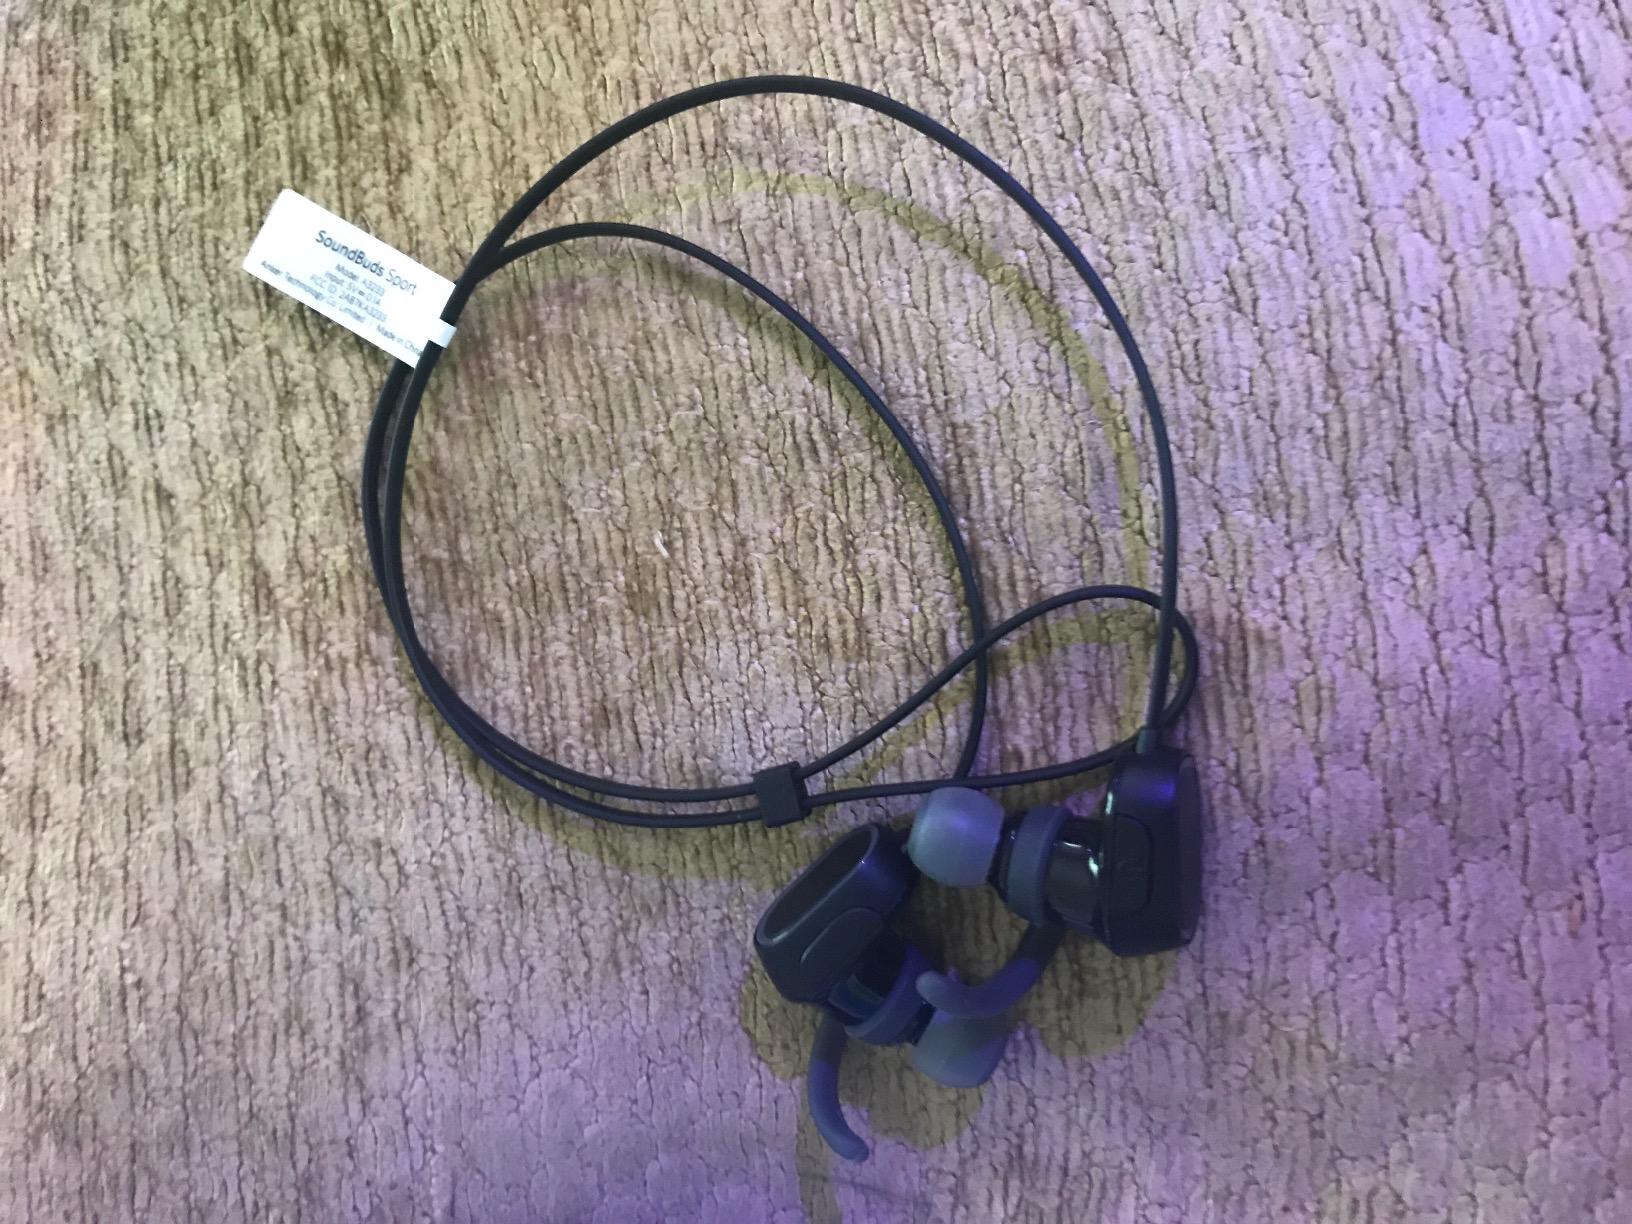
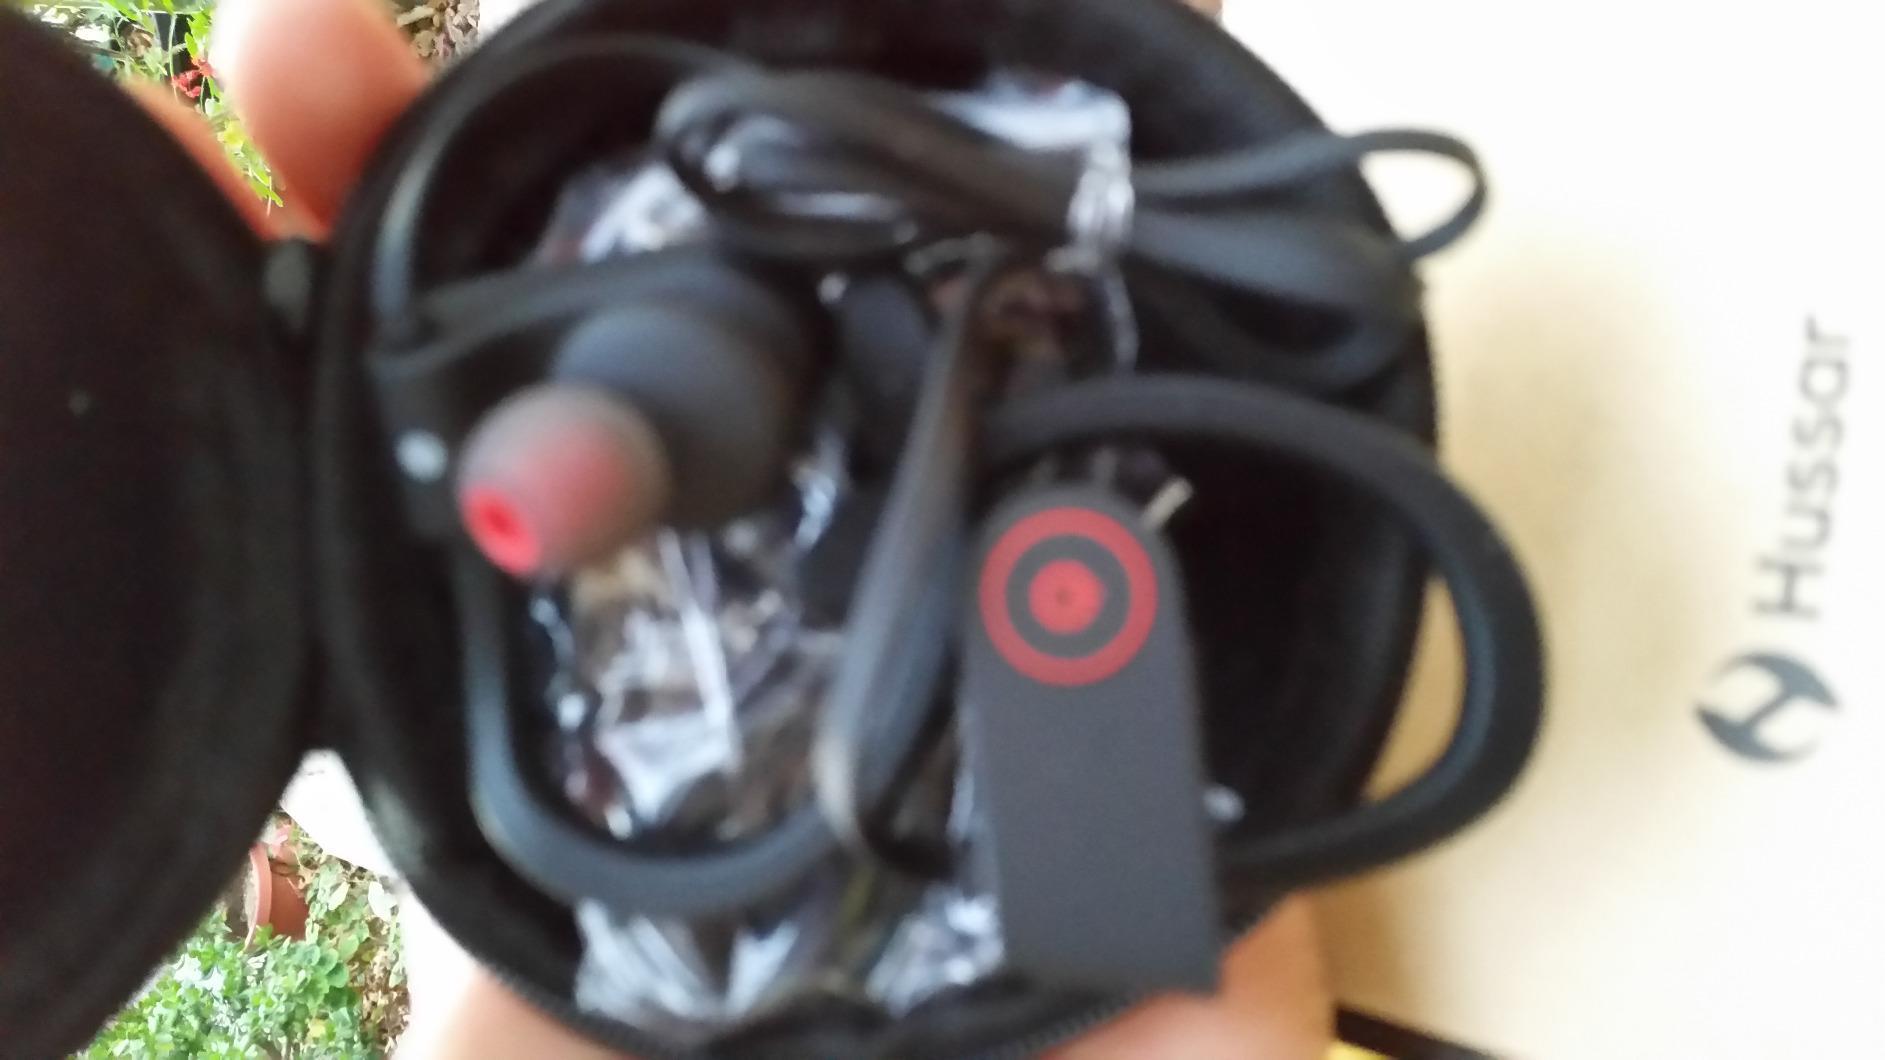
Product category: headphones
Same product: no